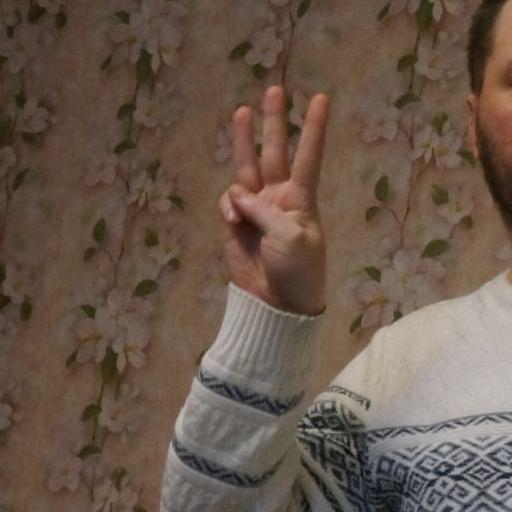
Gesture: three